Borgholzhausen station

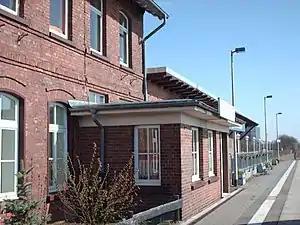

Borgholzhausen is a railway station located 3 km south west of Borgholzhausen, Germany. The station is on the Osnabrück–Brackwede railway. The train services are operated by NordWestBahn.